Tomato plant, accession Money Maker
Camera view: bottom (45 deg); turntable rotation: 240 degrees
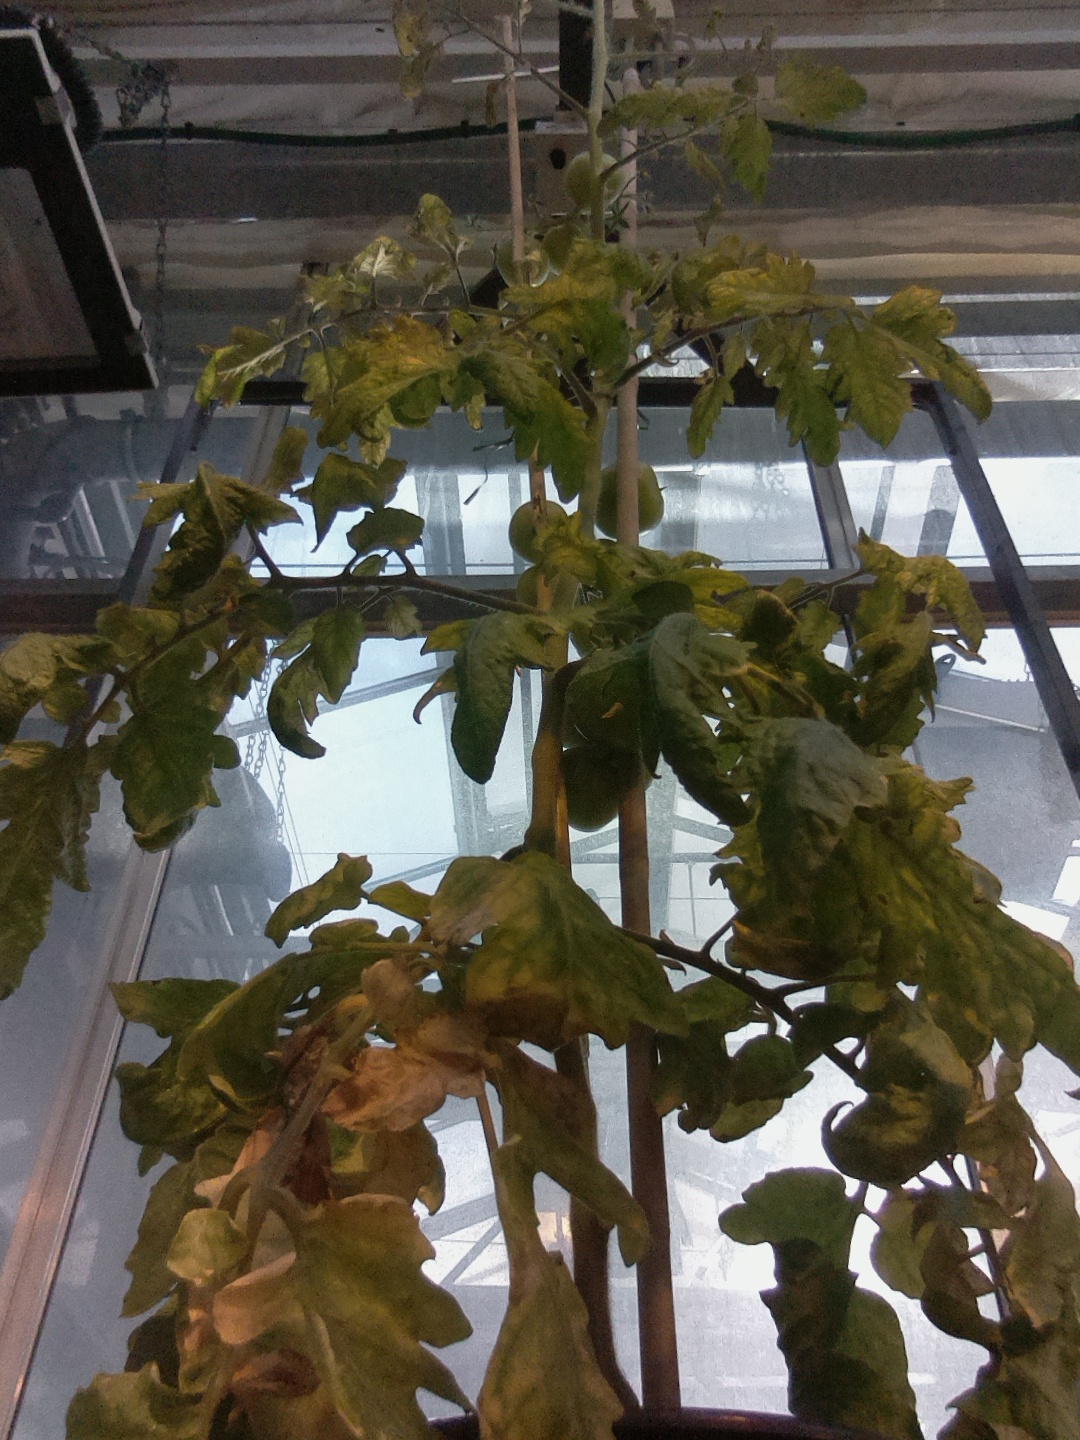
BBCH growth stage 76: 60%-70% of final fruit size